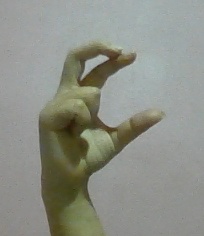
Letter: thal